Nadiya Savchenko

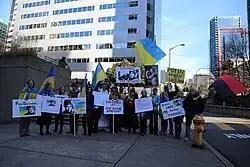
A rally nearby Russian Consulate in Seattle in support of freedom for Savchenko, 2015

On 8 July 2014, there were media reports that Nadiya Savchenko was being kept in a detention centre in city of Voronezh in the Russian Federation. On 9 July, Vladimir Markin, spokesman for Russia's Investigative Committee (a federal agency subordinate to the Russian President), confirmed that Savchenko was indeed being held in Voronezh where she was facing charges of complicity in the 17 June killing of two Russian journalists, Igor Kornelyuk (a correspondent for All-Russia State Television and Radio Broadcasting Company), and sound producer Anton Voloshin, who died during a mortar attack on a rebel checkpoint outside Luhansk. Ukrainian officials said the reporters did not comply with safety requirements and were not accredited. According to Savchenko's defence team, she had an alibi from the billing data from Savchenko's and Kornelyuk's mobile phones, provided by Ukrainian Security Service, as she had already been captured by the Russian-backed separatists one hour before the mortar attack that killed the Russian journalists.